Richard C. Tallman

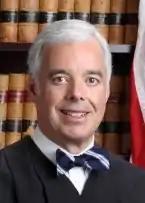

Richard Charles Tallman (born March 3, 1953) is a senior United States circuit judge of the United States Court of Appeals for the Ninth Circuit and a former judge of the United States Foreign Intelligence Surveillance Court of Review.